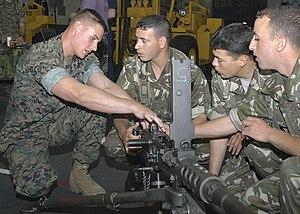
Les régiments de fusiliers marins sont des régiments d'infanterie de marine appartenant aux Forces navales algériennes.